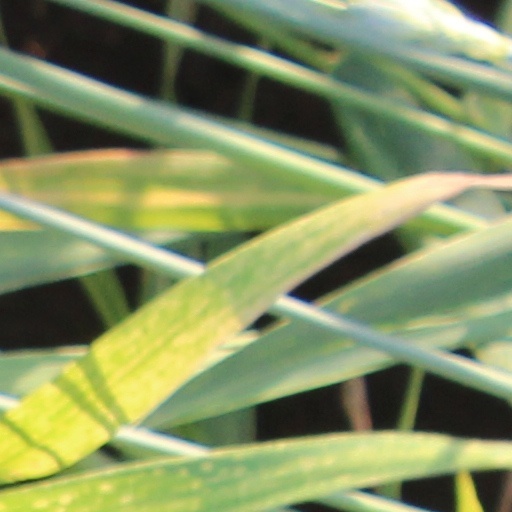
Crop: wheat